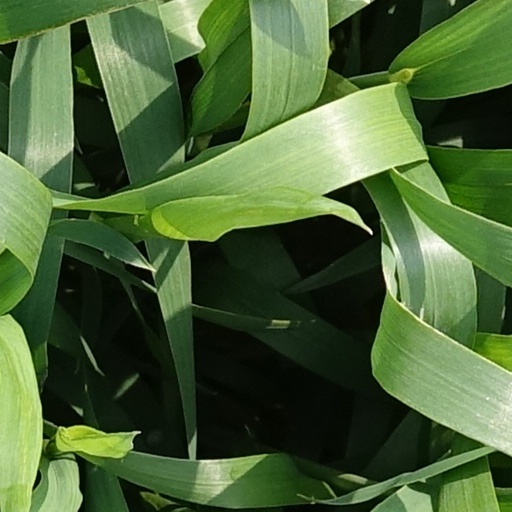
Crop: wheat